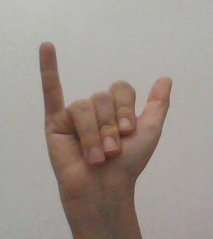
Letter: ya